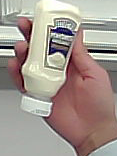
Product: heinz_mayo